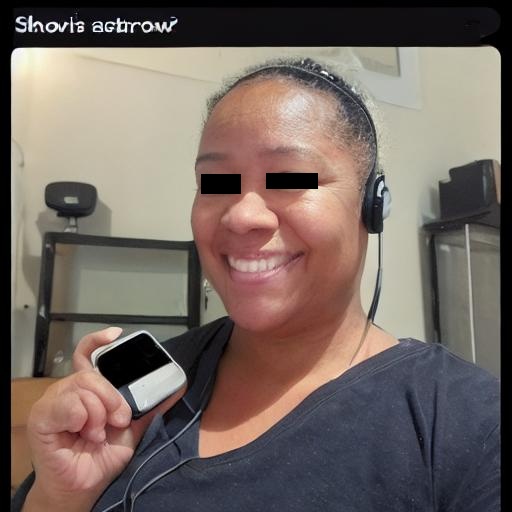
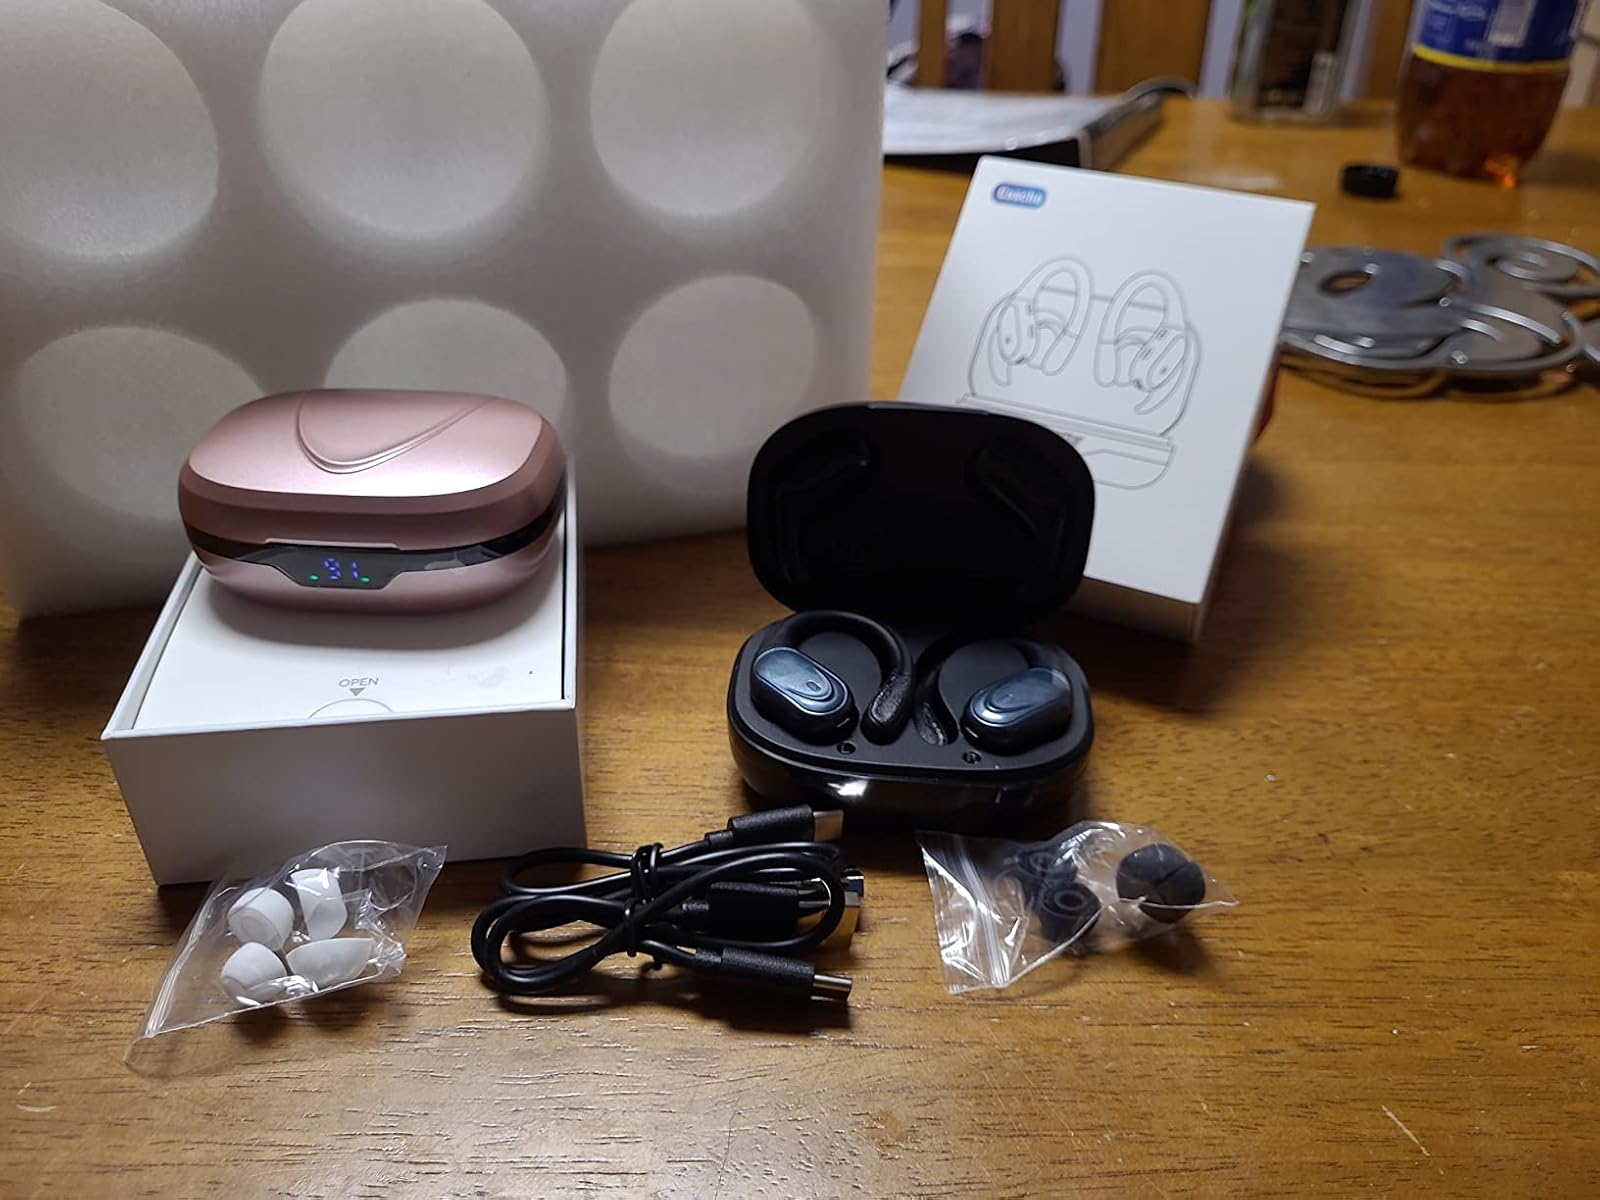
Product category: earbuds
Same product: no